Hulunbuir

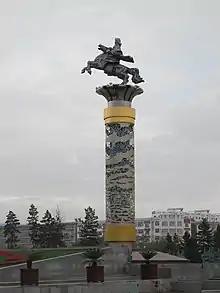
Monument of Genghis Khan on Sükhbaatar Square, Hailar

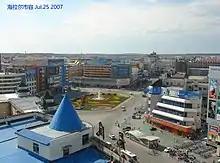
City center of Hailar, 2007

The city was once a league of Inner Mongolia, until 10 October 2001. During the Qing dynasty, it was known in Mandarin as "Hūlúnbùyǔ'ěr".